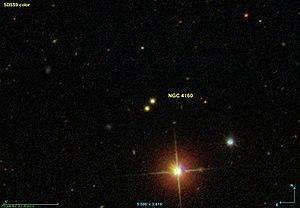
Image créée à l'aide du logiciel Aladin Sky Atlas du Centre de Données astronomiques de Strasbourg et des données publiques en format FIT de SDSS (Sloan Digital Sky Survey).
NGC 4160 est une paire d'étoiles située dans la constellation des Chiens de chasse. L'astronome français Guillaume Bigourdan a enregistré la position de cette étoile 27 mai 1886.